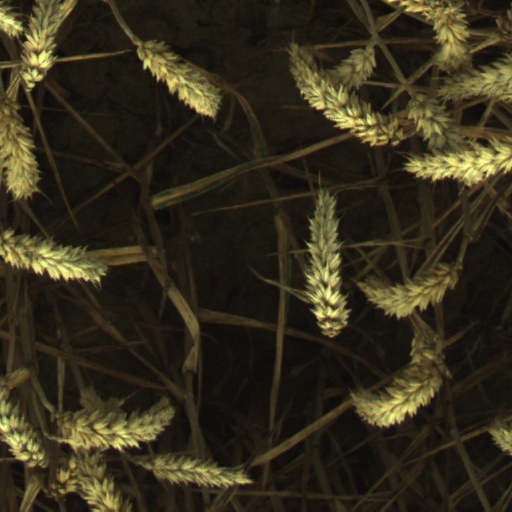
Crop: wheat